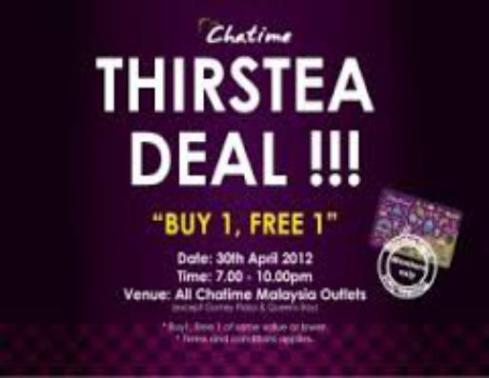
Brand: chatime
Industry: Food